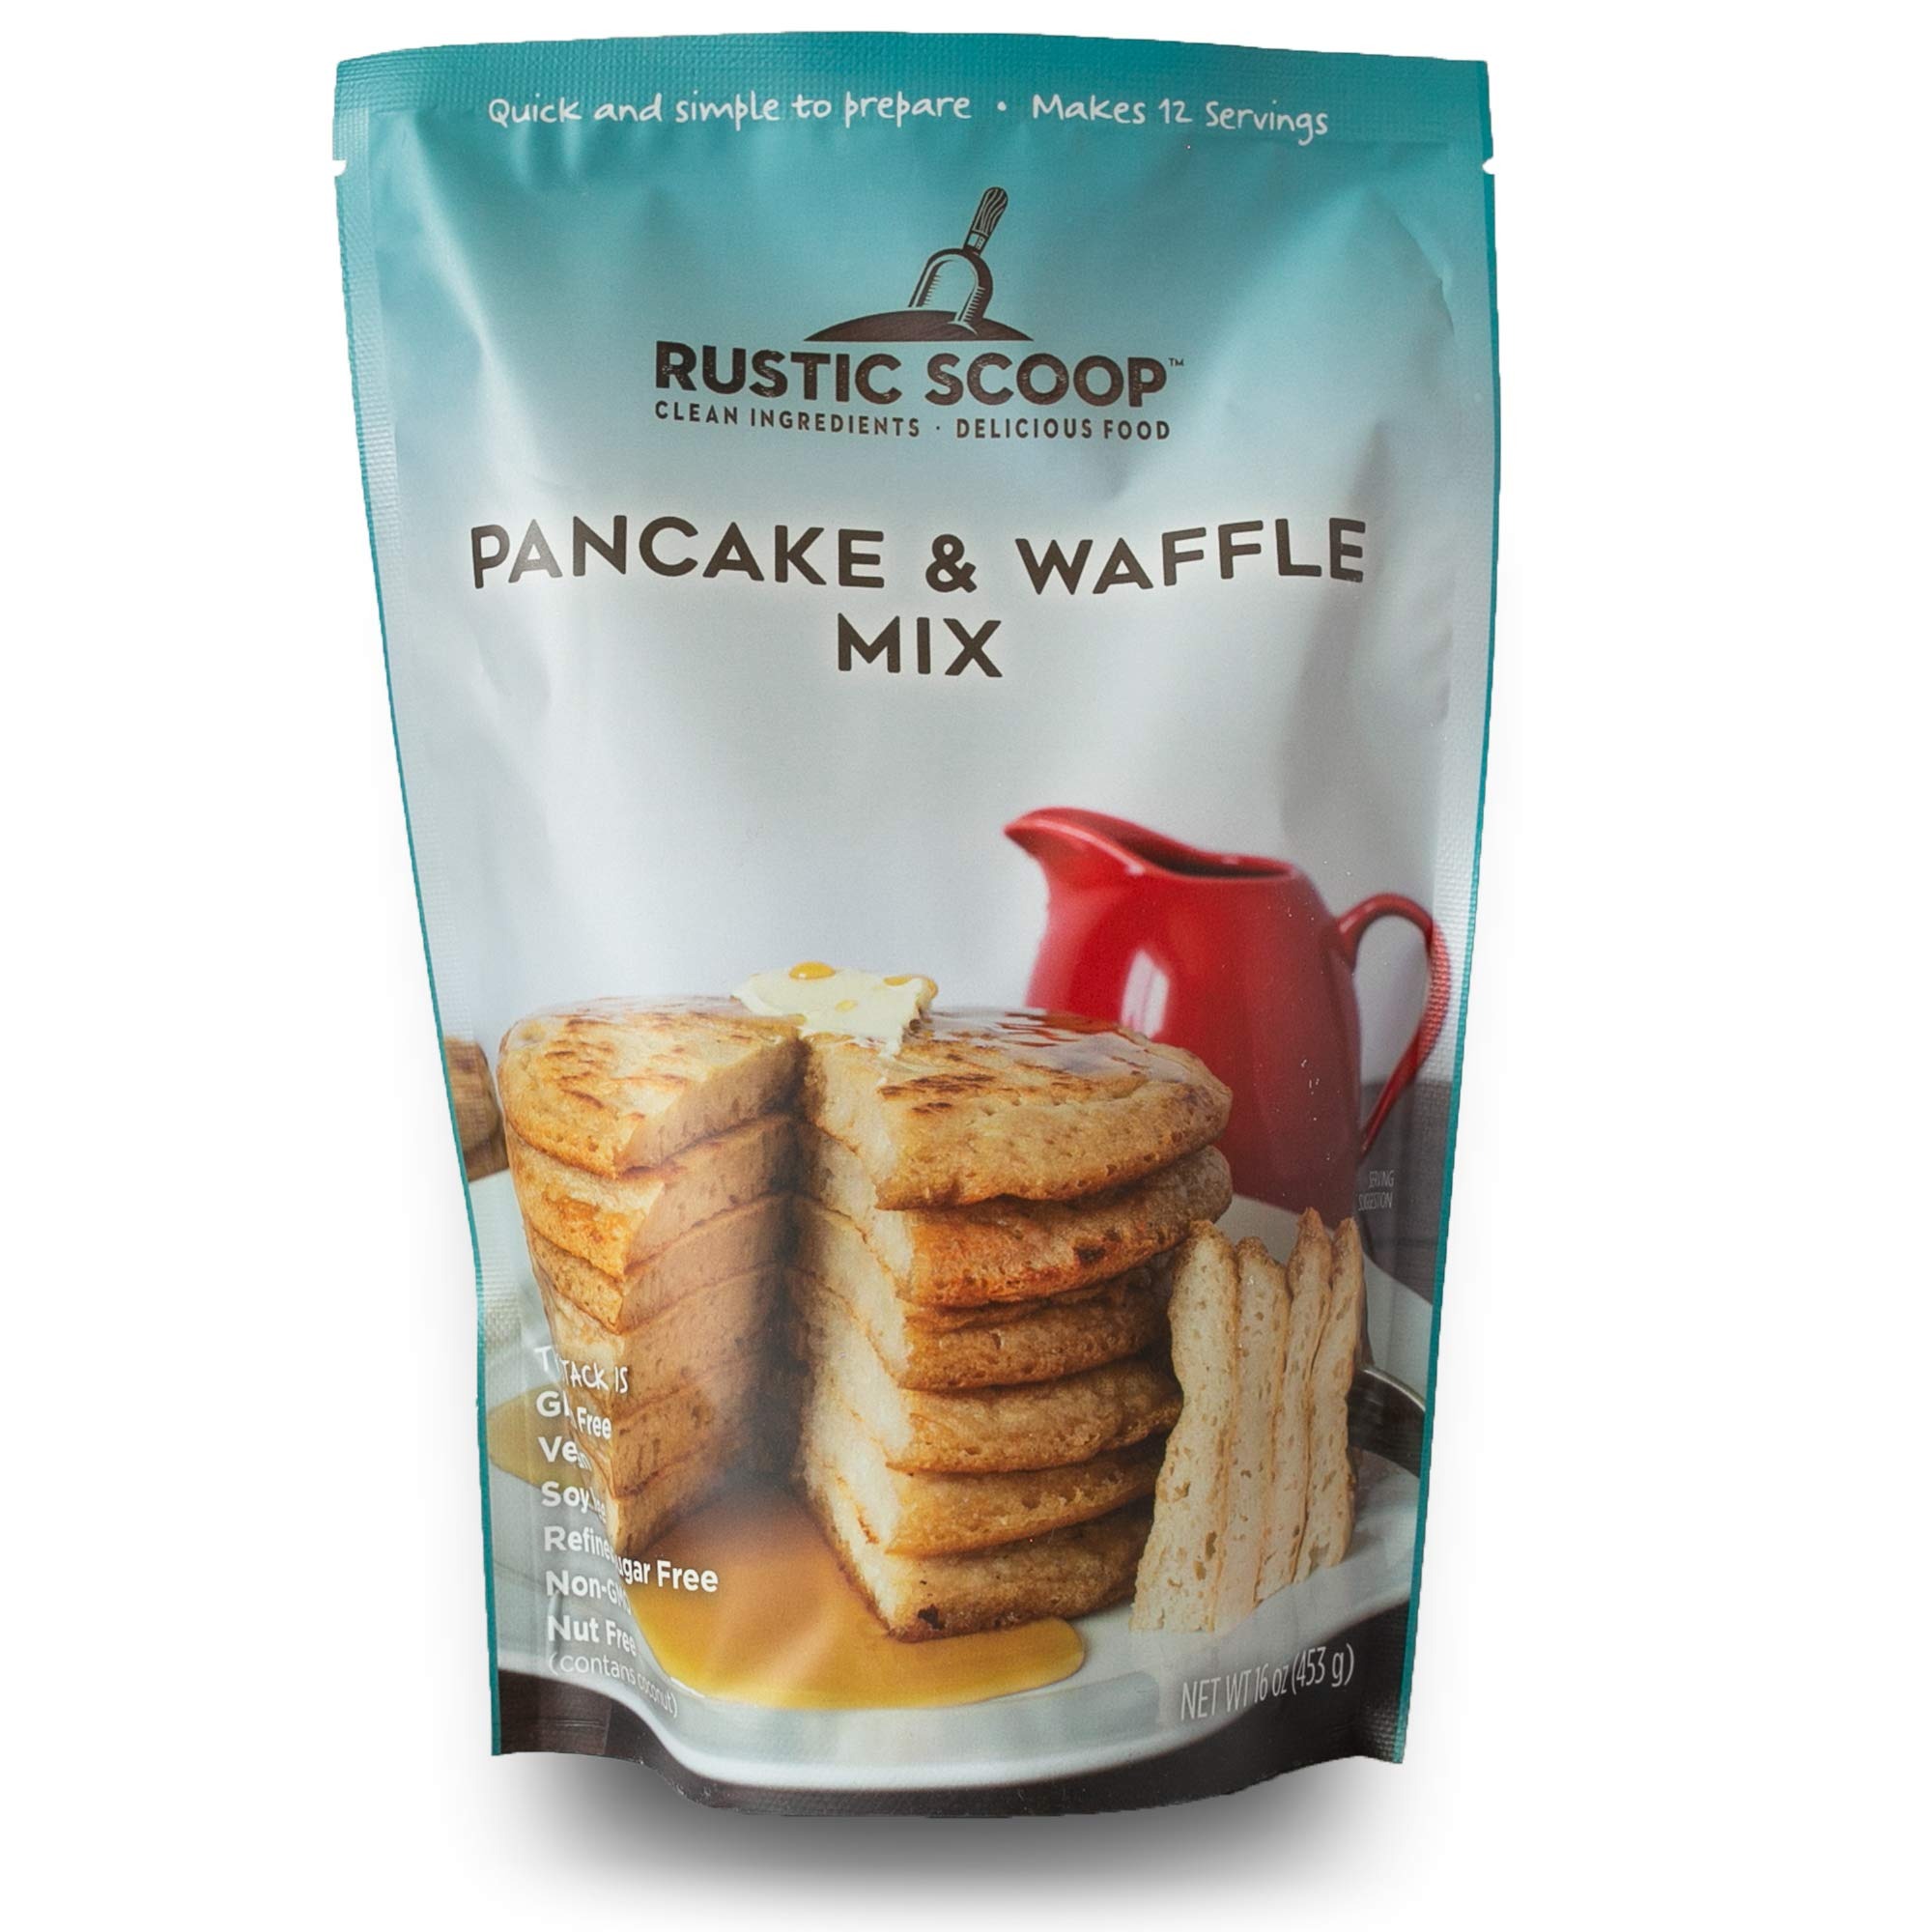
Item Name: Rustic Scoop - Pancake & Waffle Baking Mix - Gluten Free & Non-GMO - 16 oz, 1 Pack
Bullet Point 1: MAKES 12 pancake servings (4" wide) or 7 round waffles (7" wide) with each package.
Bullet Point 2: INCLUSION Our mixes are gluten free, Top 8 allergen free, refined sugar free, and Non-GMO. They are not just “good for gluten free”, they are just plain good! Everyone will enjoy them, food restrictions or not.
Bullet Point 3: SIMPLE AND EASY We wanted to ensure our mixes are easy to make for non-bakers as well as avid bakers. Also, we wanted to be sure they have little hands-on time so you can spend your time elsewhere.
Bullet Point 4: CLEAN INGREDIENTS Having clean, organic and Non-GMO ingredients has been part of our mixes from the beginning. You can pronounce all of our ingredients and can read about our allergen policies regarding our facility as well.
Bullet Point 5: WE "GET IT" We know how important your safety is if you have food allergies, celiac, and/or special diets for health reasons. We live it daily, we get it, and we believe we can serve you and your loved ones well because of it.
Product Description: We have been making this mix in our house for well over a decade. It is simple and quick to make and always delicious. This pancake and waffle mix make you dream about breakfast all day long. Our mix will deliver fluffy and tender pancakes or a thinner pancake if you prefer. We aim to please every type of pancake lover. The waffles are crisp and golden on the outside and soft on the inside. Both of these will become breakfast staples in your house. The mix makes approximately a dozen (12) 4" wide pancakes and approximately seven (7) 7" round waffles in a standard waffle iron. Both are Free From gluten, dairy, soy, egg, peanut, tree nuts (except coconut), and refined sugar. A vegan option with instructions is below. Both freeze well (if any are left!). *Contains Coconut
Value: 16.0
Unit: Ounce

Price: 13.95